Santa Venera, Avola

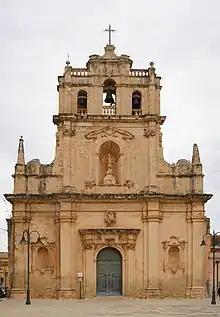
Facade of Santa Venera

Santa Venera is a Baroque style church located on Piazza Teatro in the town of Avola, province of Siracusa, region of Sicily, Italy.